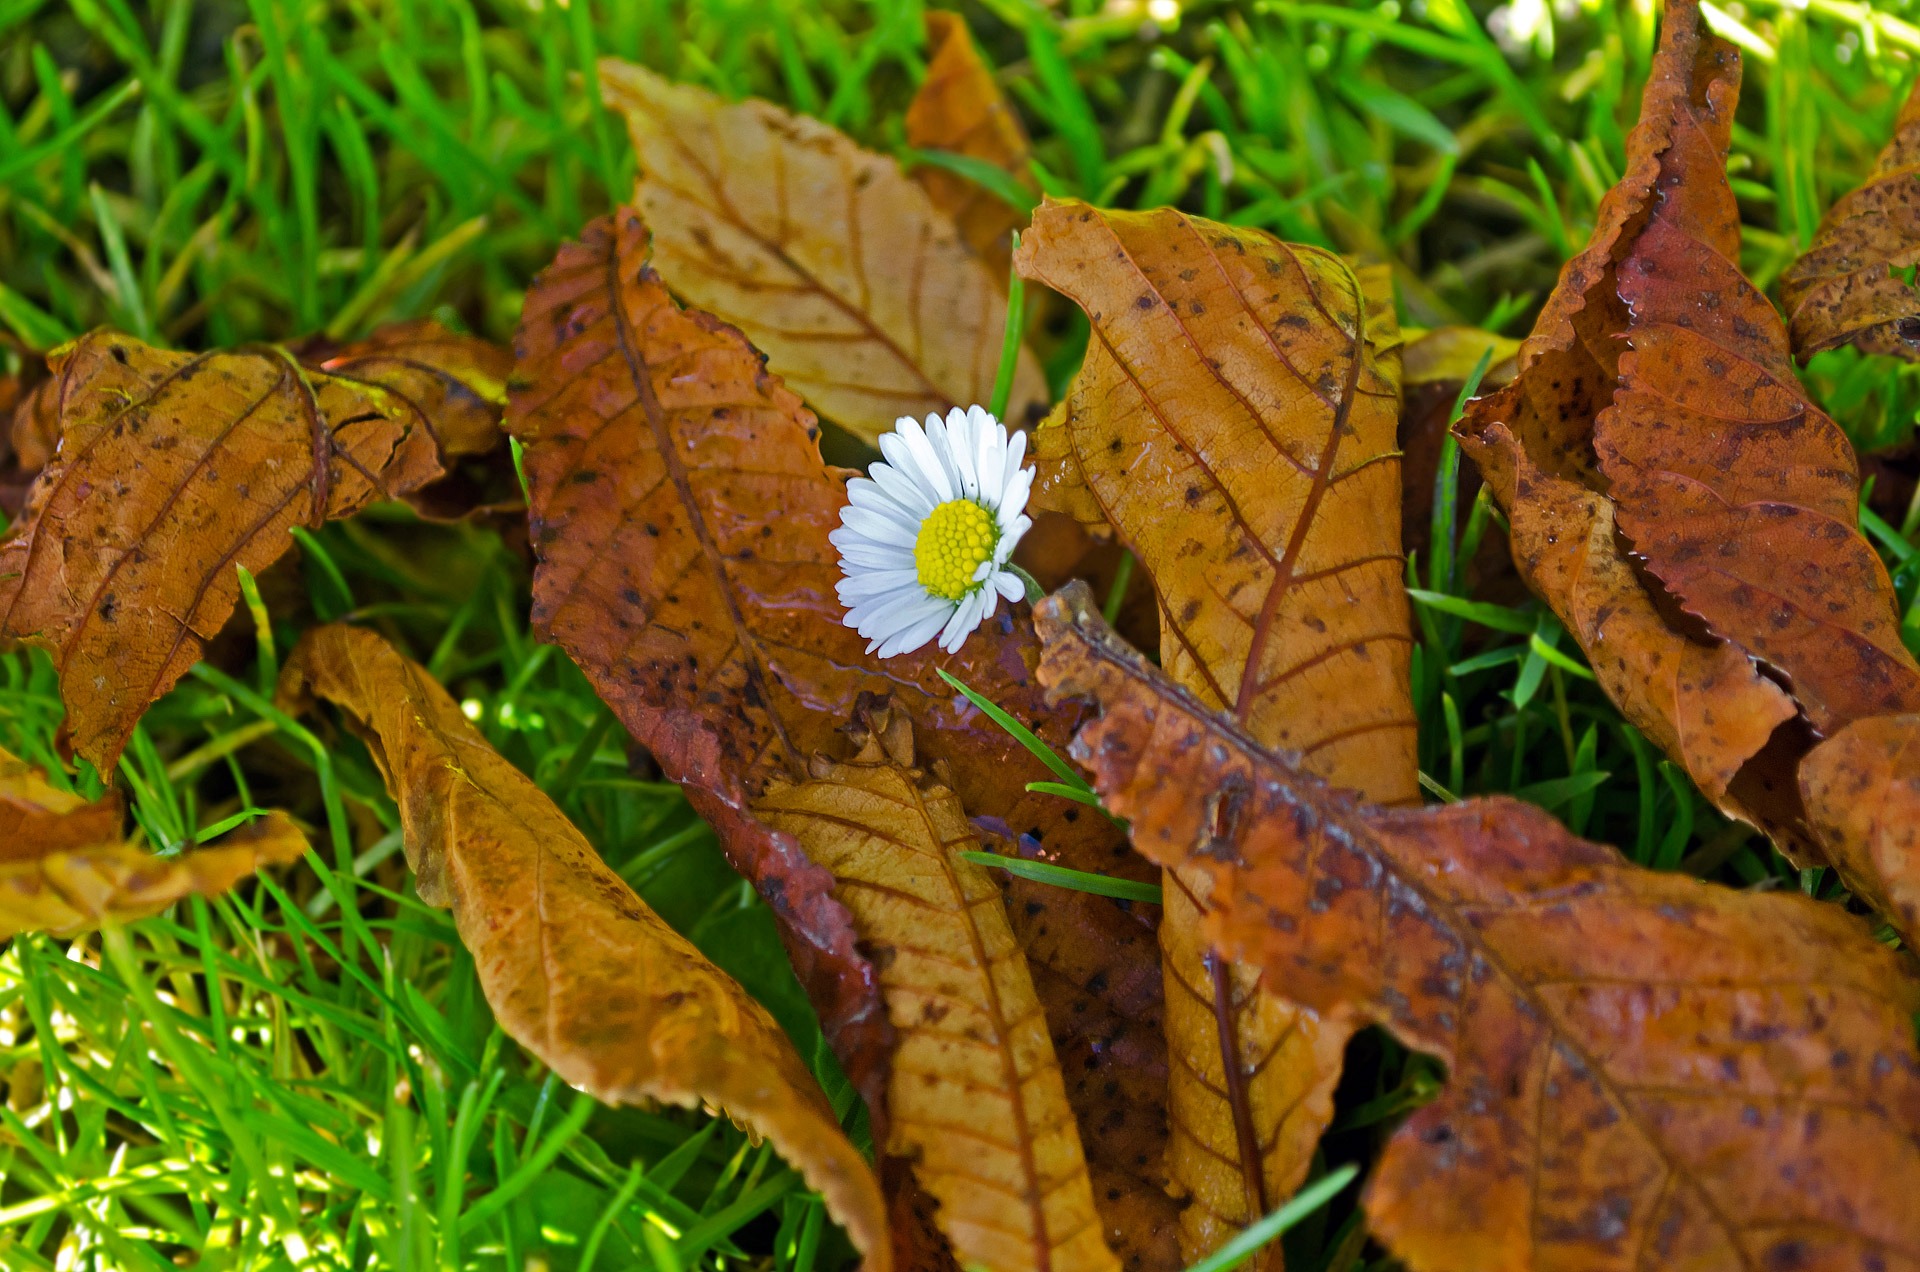
nature, plant, leaf, flower, jungle, herb, insect, macro, autumn, soil, botany, flora, season, fauna, leaves, colors, background, wallpaper, ecosystem, canvas, macro photography, flowering plant, grass family, land plant, moths and butterflies